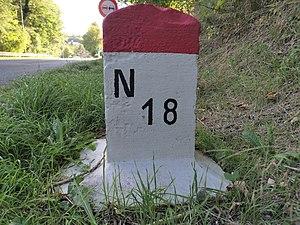
Borne kilométrique N18 à Reuler.